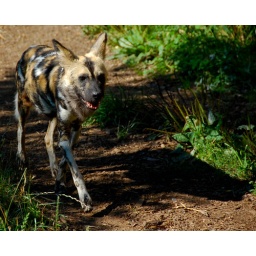
This wild dog was running laps around the pen.